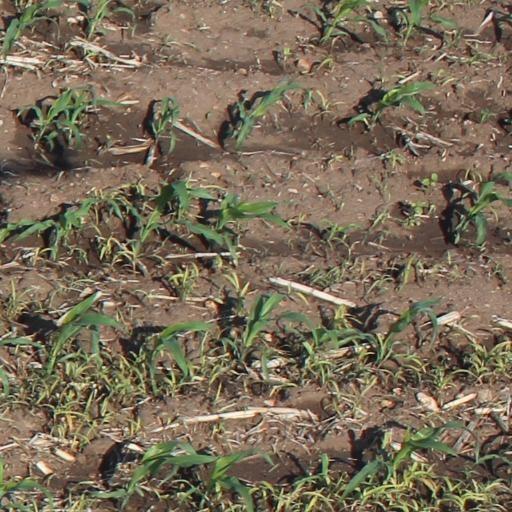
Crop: maize; corn